National Museum of China

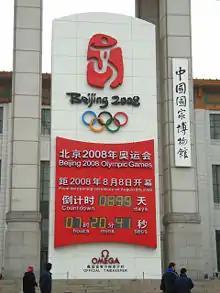
The countdown clock for the beginning of the 2008 Beijing Olympics

Because of its central location in Tiananmen Square, the front of the museum has been used since the 1990s for the display of countdown clocks relating to occasions of national importance, including the 1997 transfer of sovereignty over Hong Kong, the 1999 transfer of sovereignty over Macau, the beginning of the 2008 Beijing Olympics, and the opening of the 2010 World Expo in Shanghai.